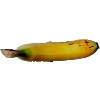
Label: Banana Lady Finger 1